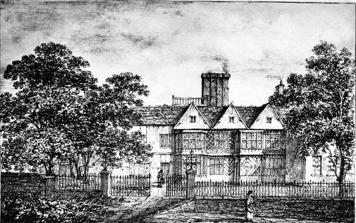
Building: Ancoats Hall
Country: United Kingdom
Year built: 1609
Building in Ancoats, Manchester, United Kingdom Ancoats Hall Ancoats Old Hall in 1825 General information Location Ancoats Demolished 1820s Ancoats Hall in Ancoats , Manchester , England, was a post-medieval country house built in 1609 by Oswald Mosley, a member of the Mosley family , Lords of the Manor of Manchester. The old timber-framed hall, built in the early 17th century, was described by John Aiken in his 1795 book Description of the country from 30 to 40 miles around Manchester . The old hall was demolished in the 1820s and replaced by a brick building in the early neo-Gothic style. The new hall, at the eastern end of Great Ancoats Street , between Every Street and Palmerston Street, was demolished in the 1960s. Old hall Oswald Mosley who bought the land on which the hall was built in 1609 from the Byrons of Clayton Hall , was a nephew of Sir Nicholas Mosley . The house was sequestered by Parliament after Oswald's son Nicholas Mosley supported the king in the Civil War , but was returned after payment of a £120 fine.  The house remained in the family until Sir John Mosley inherited it from a cousin in 1779 and preferring to live on his estate in Staffordshire, sold it. For a period the embalmed body of Hannah Beswick (known as the Manchester Mummy ) was kept at the Hall. In his book, Lancashire Gleanings (1883), William Axon tells of the "curious Manchester tradition" that the Young Pretender, Charles Edward Stuart , visited the town, in disguise, in 1744 and stayed with Sir Oswald Mosley at Ancoats Hall for several weeks, to assess whether the people of Manchester were "attached to the interests of his family". The following year, when the Jacobite army rode into Manchester, a young girl was said to have recognised the prince as the "handsome young man of genteel deportment" who had stayed at the Hall and who came to the Swan Inn, where she lived, to read the London newspapers three times a week. As the prince passed by the inn with his army in 1745 she exclaimed, "Father, father, that is the gentleman who gave me the half-crown" but her father drove her back into the house with severe threats if she ever mentioned that circumstance again. Axon was not fully convinced by the story as he could find no other evidence for it other than an account in the Sir Oswald Mosley's Family Memoirs , printed for private circulation. According to Aiken in 1795, the old hall stood facing north-west on Ancoats Lane (a continuation of Great Ancoats Street).  Its terraced back gardens sloped towards the River Medlock . The two-storey hall had attics and a hipped roof . It was constructed in timber and plaster. Its front had three gables and a square tower and the back and its west wing had been rebuilt. Britton, in 1807 described its upper storeys as overhanging the ground floor, and windows projecting from the face of the building. New hall During the Industrial Revolution at the end of the 18th century Ancoats Hall was bought by one of the new elite – wealthy Manchester merchant, William Rawlinson. By 1827 it was owned by George Murray (of nearby Murrays' Mills ). Murray demolished the old hall and replaced it with a brick hall in the fashionable neo-Gothic style. After his death, his wife Jane remained at Ancoats Hall with her son James for at least ten years until James moved to London, and by 1868 Jane Murray had moved to the home of her son, Benjamin, in the Polygon, Ardwick . The hall and its surrounding lands were bought and used by the Midland Railway for the new Ancoats railway station that opened in 1870. From 1886 the hall was used for Manchester Art Museum , founded  by Thomas Coglan Horsfall as a philanthropic project. The Manchester University Settlement , an unofficial hall of residence, was established in part of the premises in 1895 and merged with the museum six years later. By this time the hall stood in squalid urban surroundings and its gardens had been built over. The new hall was in turn demolished in the 1960s after falling into disrepair. Citations